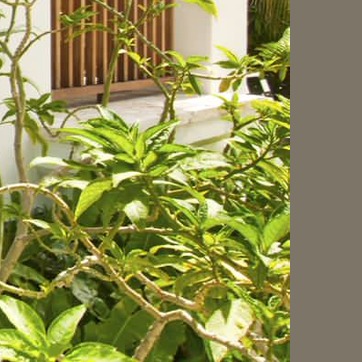
Material: foliage